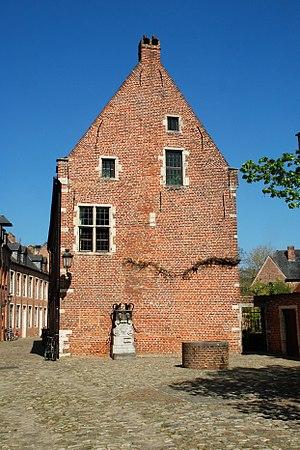
Belgium - Leuven - Groot Begijnhof - Convent van Lommel - Benedenstraat 41
Le grand béguinage de Louvain est le plus vieux et le plus grand des deux béguinages que compte la ville belge de Louvain, dans la province du Brabant flamand.